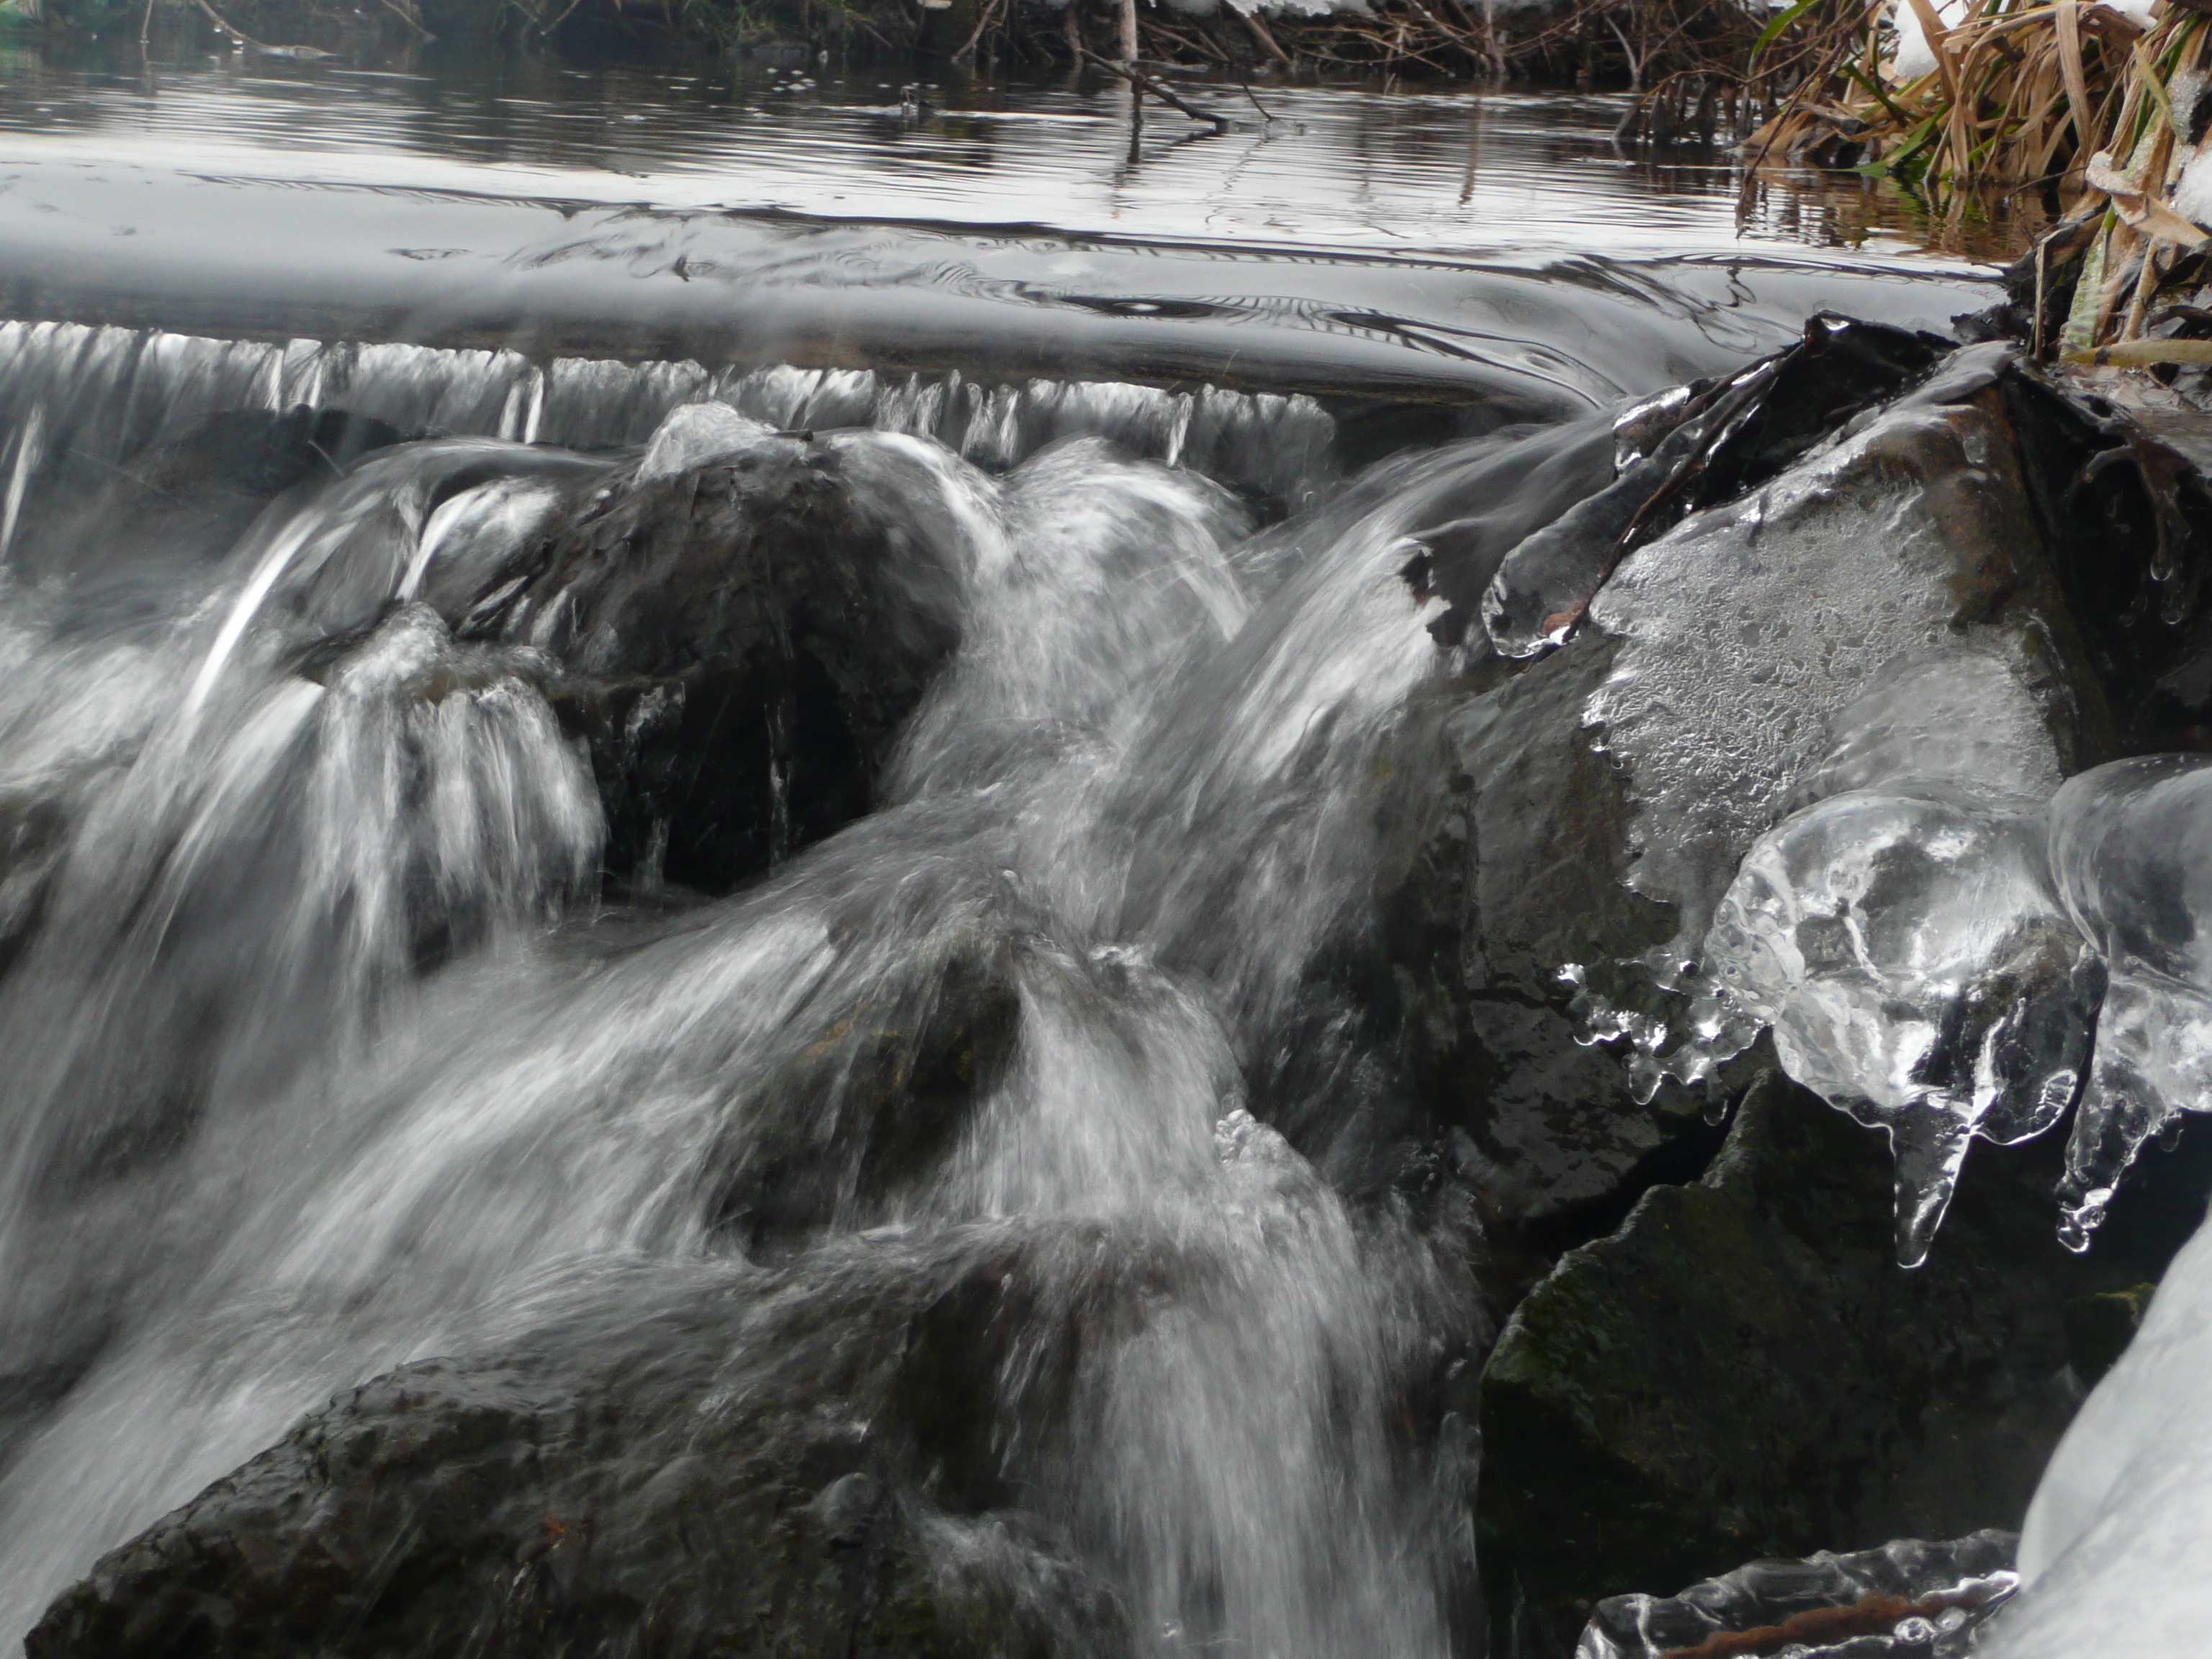
water, nature, rock, waterfall, snow, winter, river, stream, ice, rapid, season, body of water, stones, background, water feature, watercourse, freezing